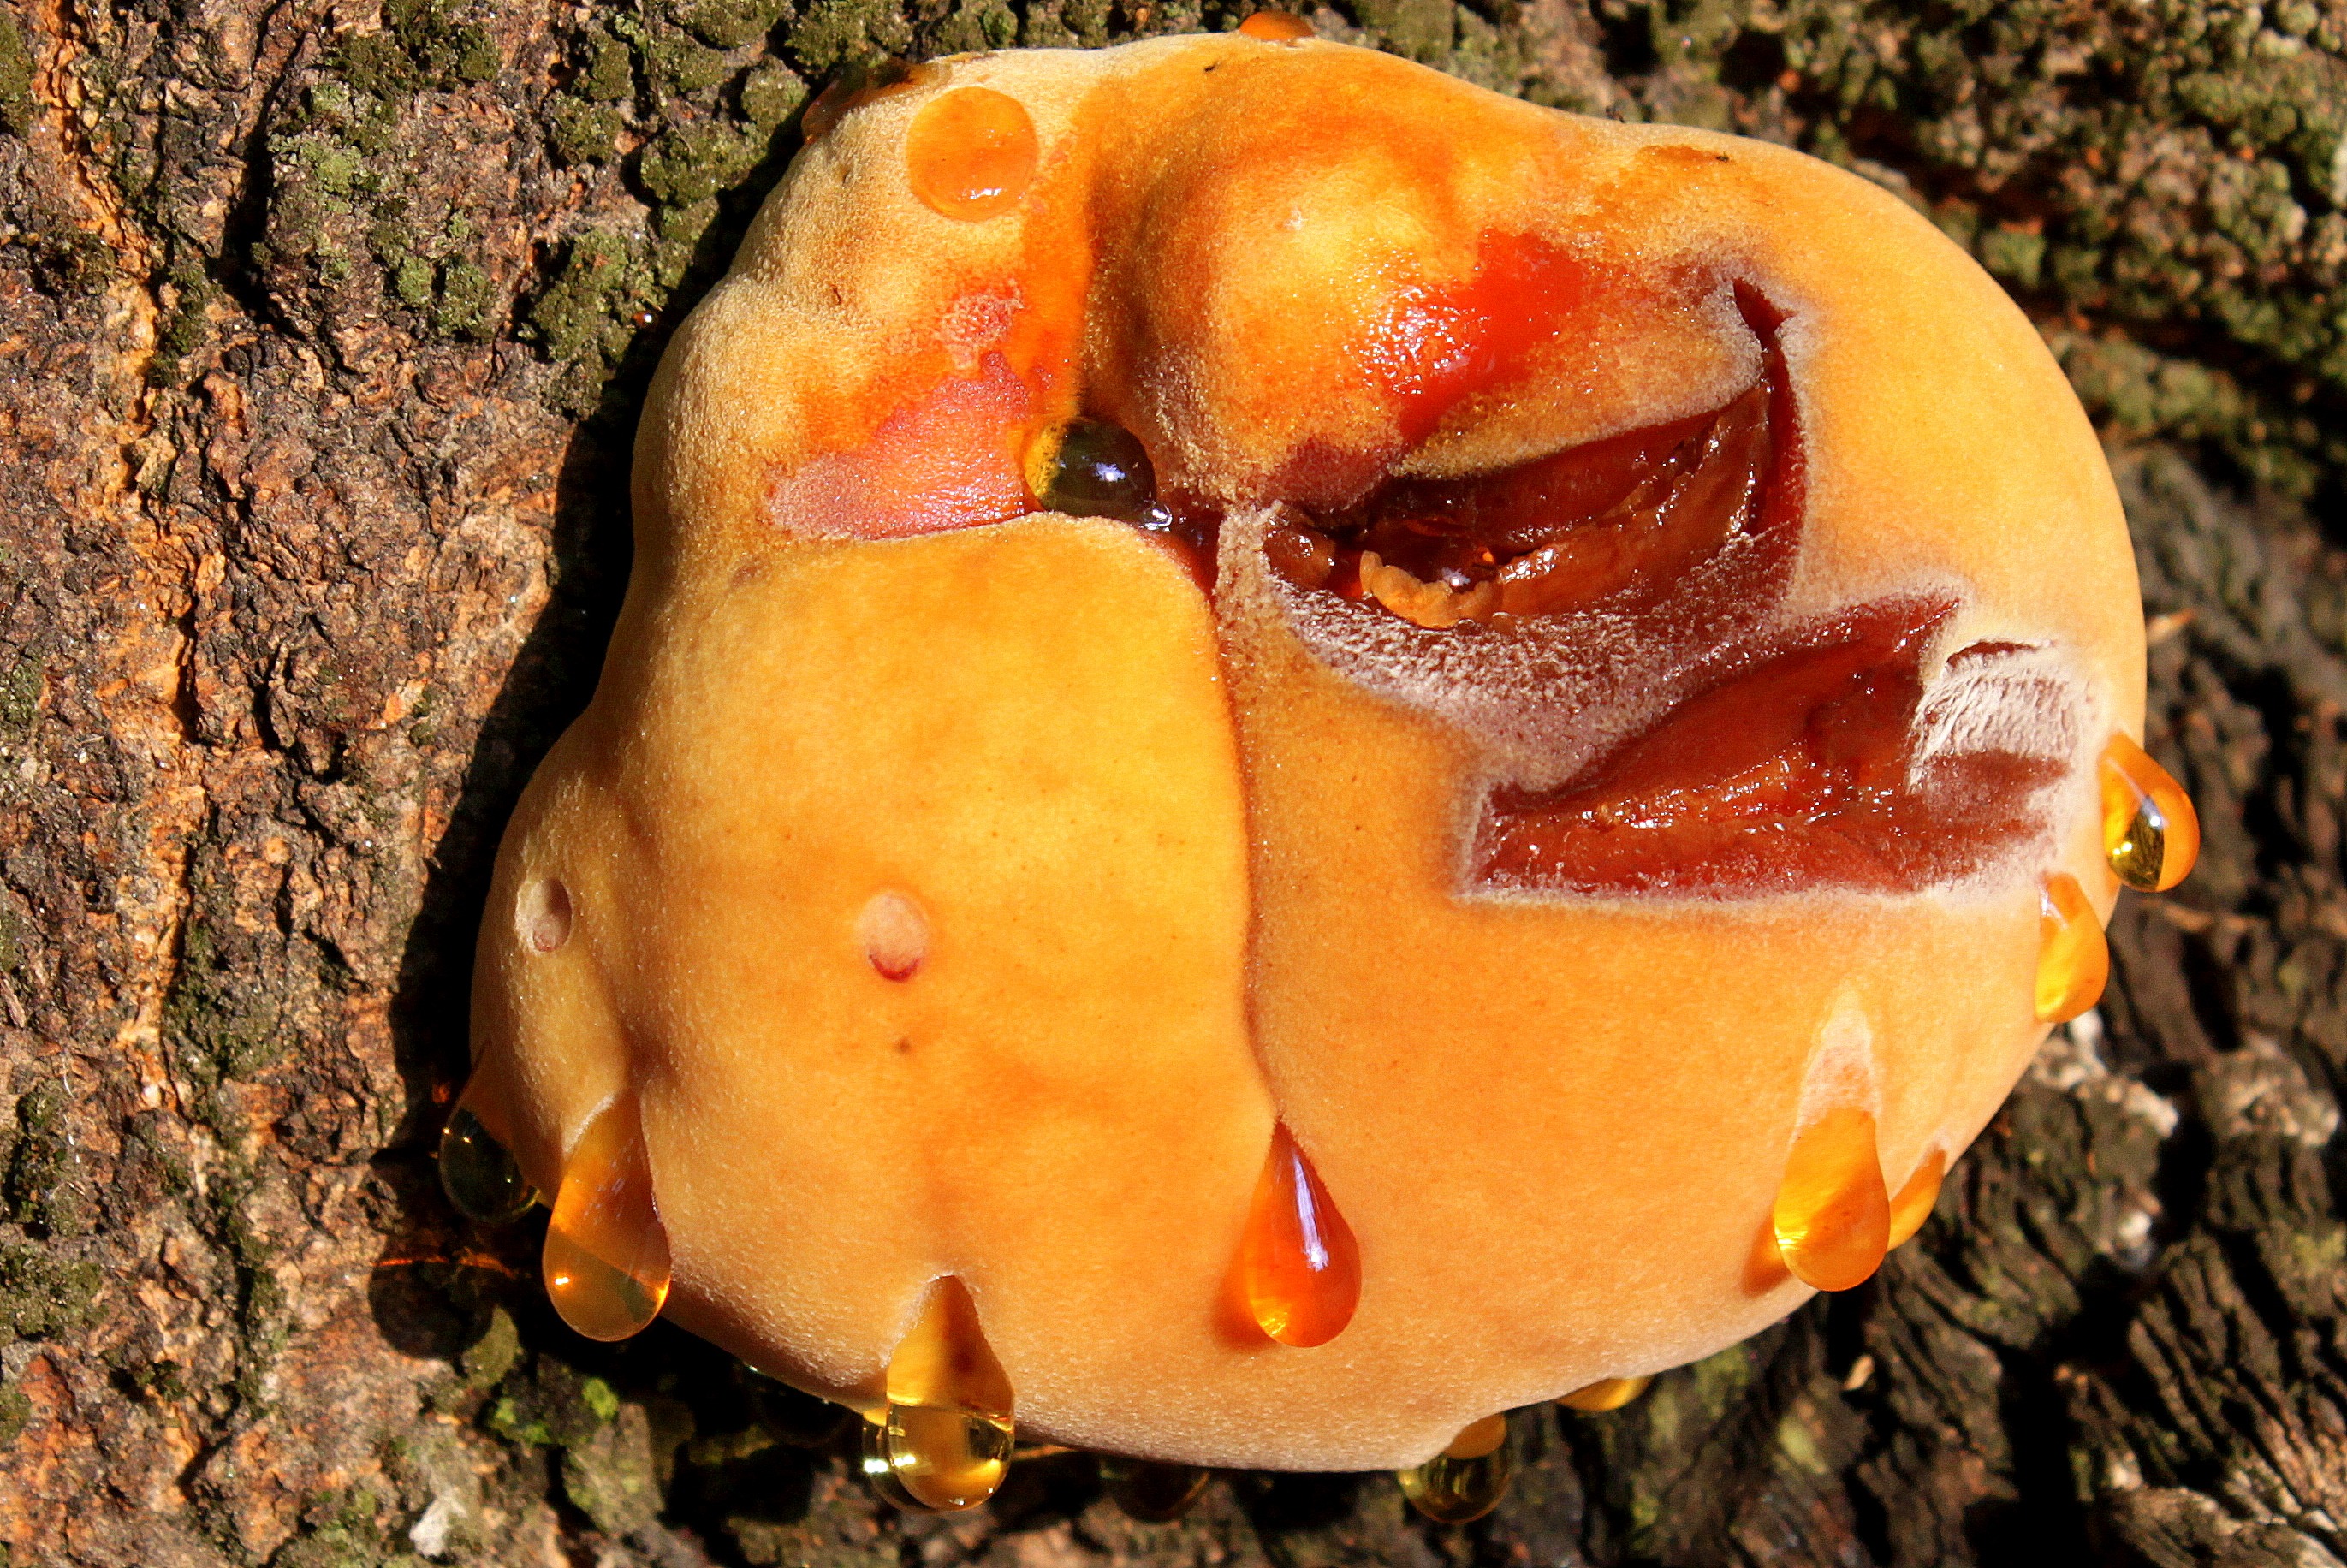
nature, plant, fruit, leaf, flower, food, produce, autumn, mushroom, flora, plants, hoof, fungus, tinder, tears, auriculariales, diospyros, macro photography, flowering plant, land plant, medicinal mushroom, agaricomycetes, auriculariaceae, fomentarius, young tinder